International relations of Scotland

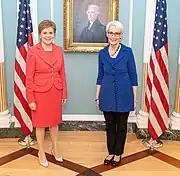
First Minister Sturgeon meets with U.S. Deputy Secretary of State Wendy Sherman, May 2022

Since devolution, paradiplomacy has been pursued via economic development, tourism, promotion of culture and nation-building as well as projecting a positive image of Scotland internationally. Part of this related to the SNP Scottish government's support for independence. Some aspects of nation-building were also evident in the Scottish Labour-led devolved governments of Henry McLeish and Jack McConnell.